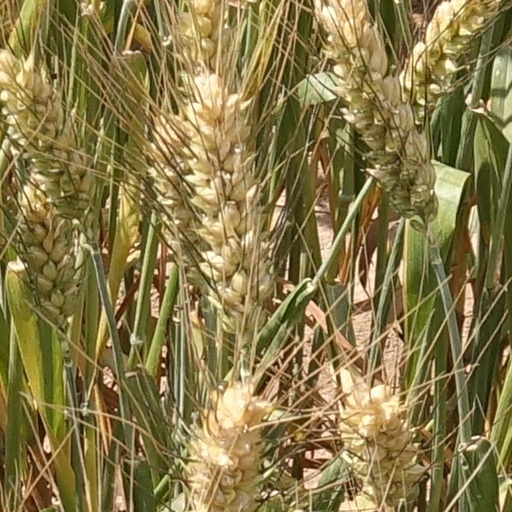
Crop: wheat